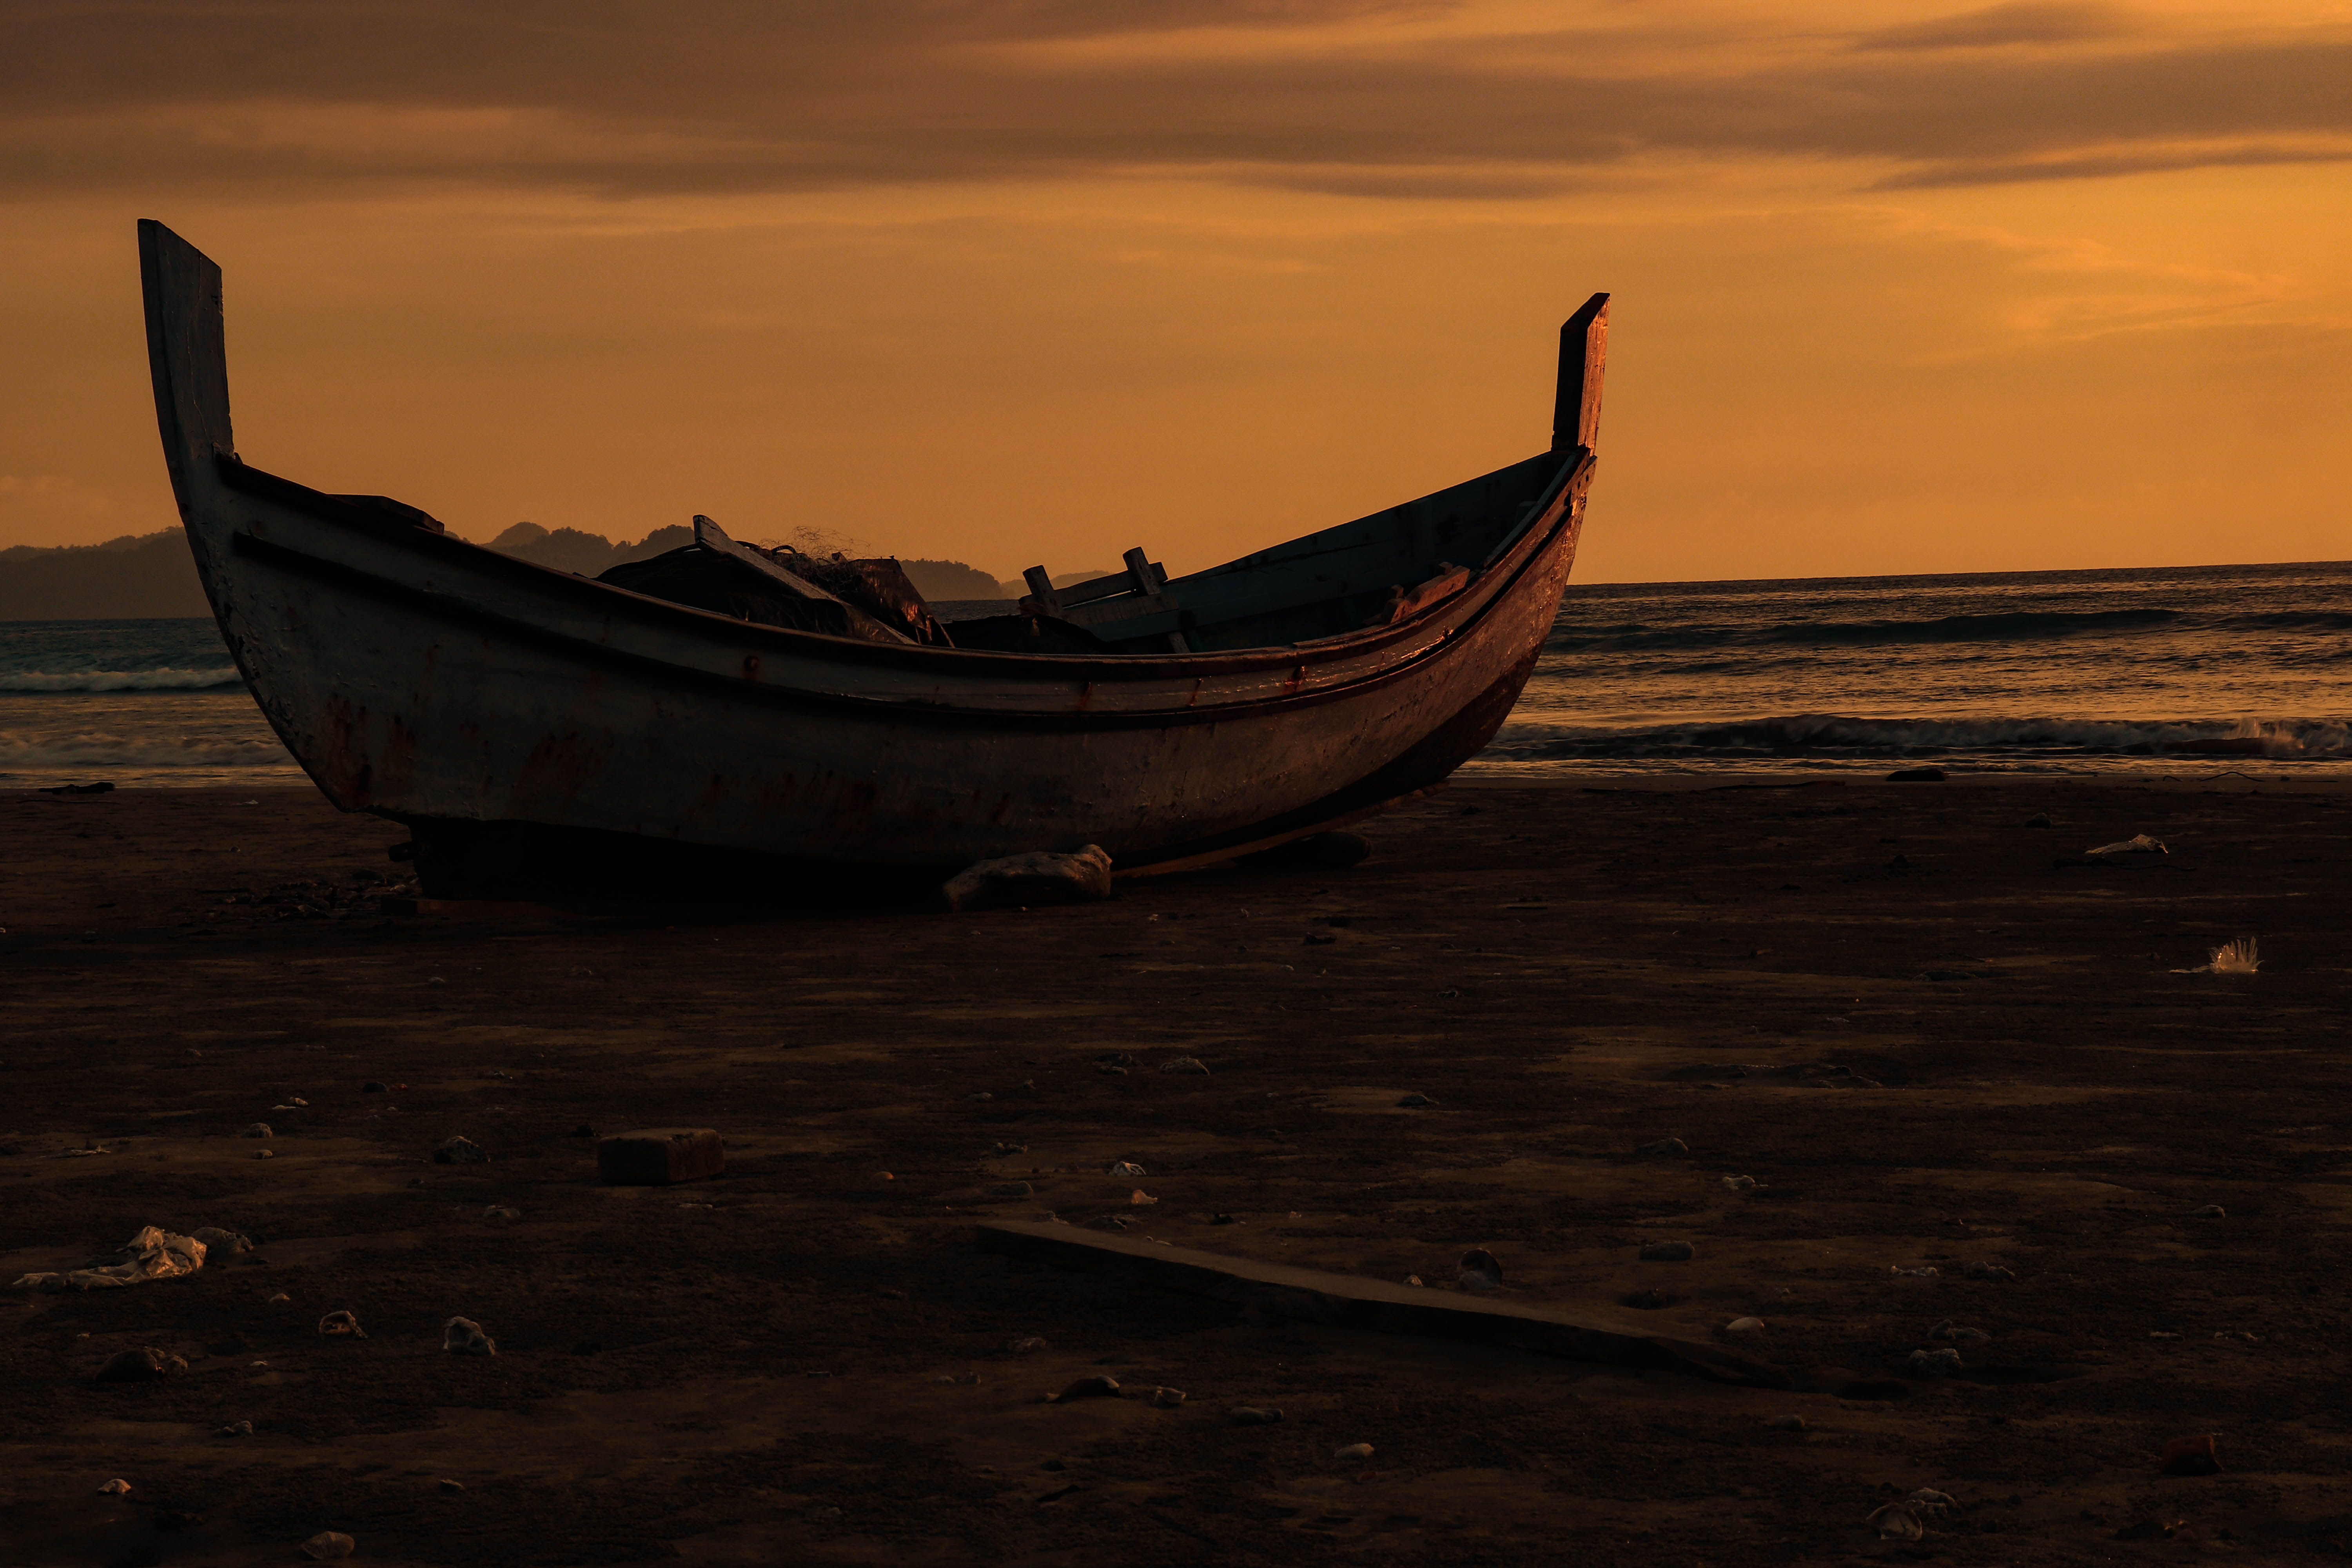
boat, beach, sand, sky, wood, water transportation, vehicle, calm, landscape, watercraft, sea, ocean